Greater Sudbury

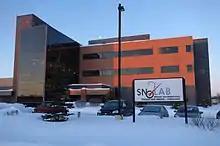
SNOLAB is an underground physics laboratory operated by several universities, including Laurentian.

Sudbury has many trails that are used year-round. The Sudbury Trail Plan grooms almost of trails for snowmobiles in the winter. There are approximately of non-motorized trails in the city, many of which were built by Rainbow Routes Association. There is of diverse hiking, biking, and jogging trails found in the Lake Laurentian Conservation Area near downtown. Other trails link Sudbury to areas outside of the city including the Trans Canada Trail, which passes through the city, and the Voyageur Hiking Trail. The city is also home to Sudbury Downs, a harness racing track located in Azilda.